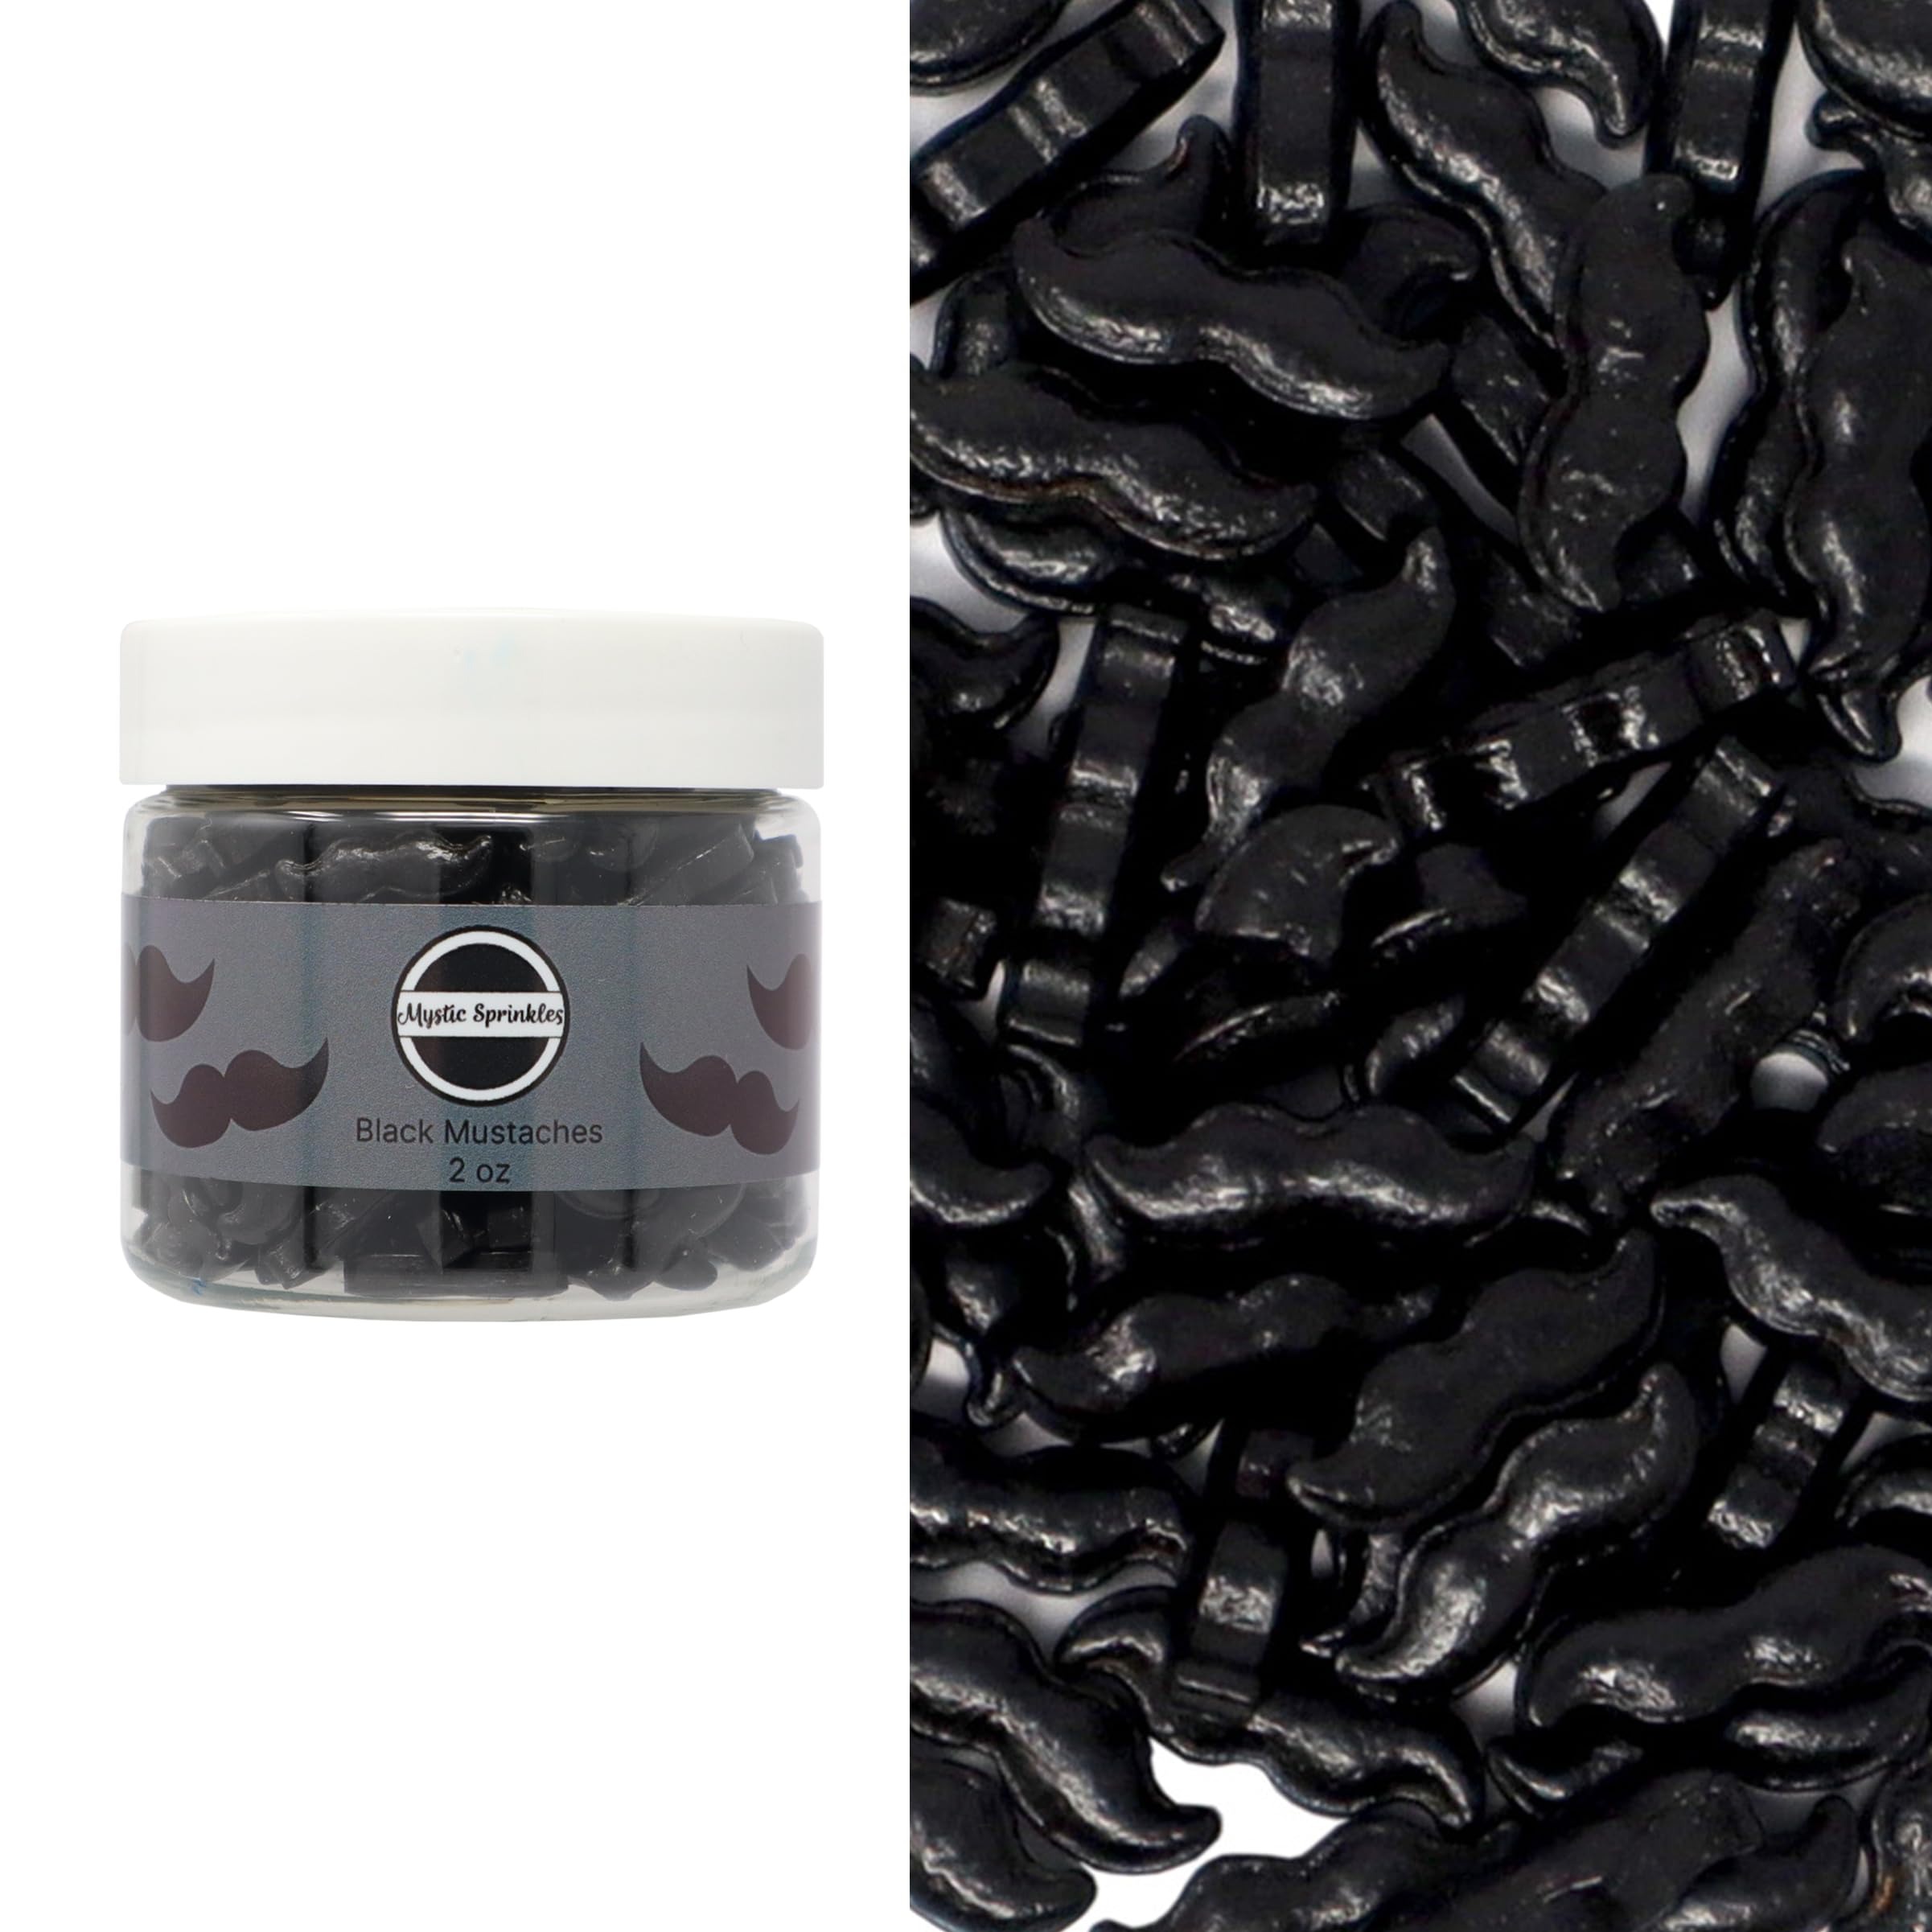
Item Name: Mystic Sprinkles Candy Shape Sprinkles Assorted Shapes (Black Mustaches, 2oz Jar)
Bullet Point 1: Premium Quality: We use only the finest ingredients to ensure our sprinkles taste as good as they look.
Bullet Point 2: Easy to Use: Simply sprinkle them over your desserts or mix them into batter for a fun surprise inside cakes and cookies.
Bullet Point 3: Kid-Friendly: These playful shapes and vibrant colors are sure to be a hit with children, making baking a fun family activity.
Bullet Point 4: Great for Gifting: Our sprinkles make an excellent gift for baking enthusiasts or as a party favor for kids’ events.
Bullet Point 5: Generous Size: Each 2oz jar is enough to top tons of desserts!
Product Description: Make every celebration a little sweeter with our fun-shaped candy sprinkles! Whether you're decorating a birthday cake, adding a finishing touch to your holiday cookies, or simply brightening up your everyday desserts, our sprinkles are the perfect addition. Each 2-ounce jar is bursting with a delightful mix of shapes and colors, ensuring your treats not only taste amazing but also look stunning. With our fun-shaped candy sprinkles, creativity has no limits!
Value: 1.0
Unit: Count

Price: 9.99